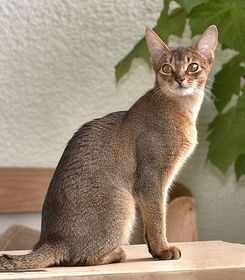
Breed: abyssinian